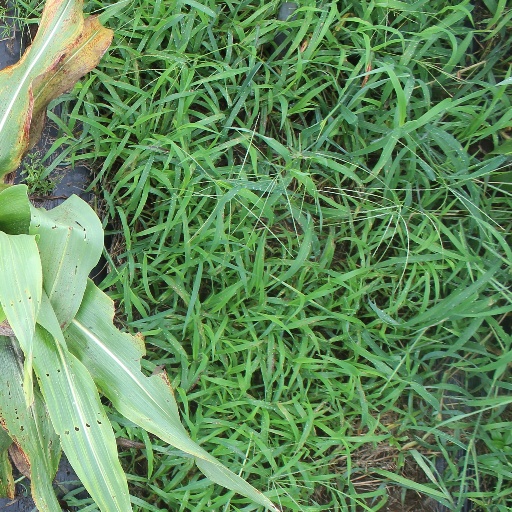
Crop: sorghum